In the Village of Guaraparim

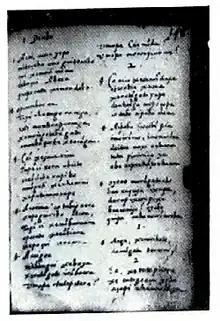
First folio of the manuscript

In the Village of Guaraparim is the title given to the longest play by Joseph of Anchieta, canonized in 2014, written exclusively in the Tupi language, a now dead language.